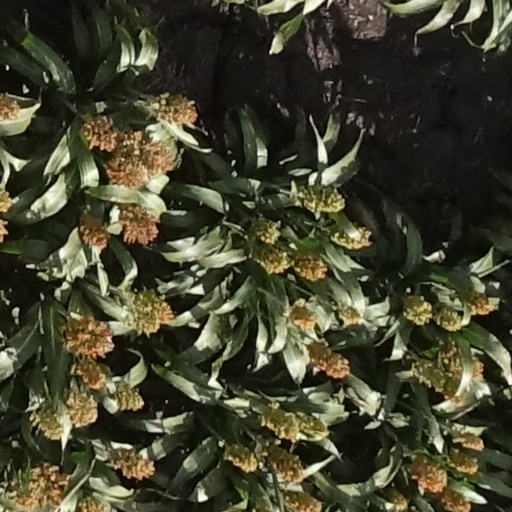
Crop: sorghum